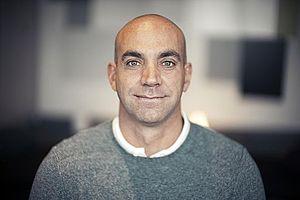
Loïc Le Meur, né le 14 juillet 1972 à Perpignan, est un chef d'entreprise et un blogueur français.